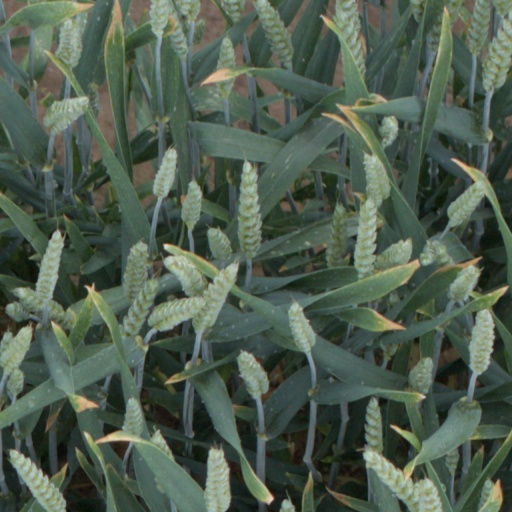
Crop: wheat